William Ewart Gladstone

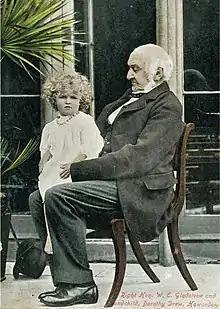
Gladstone at Hawarden with his grandchild Dorothy Drew (1890–1982), daughter of Mary Gladstone

Gladstone died on 19 May 1898 at Hawarden Castle, aged 88. He had been cared for by his daughter Helen who had resigned from her job to care for her father and mother. The cause of death is officially recorded as "Syncope, Senility". "Syncope" meant failure of the heart and "senility" in the 19th century was an infirmity of advanced old age, rather than a loss of mental faculties. The House of Commons adjourned on the afternoon of Gladstone's death, with A. J. Balfour giving notice for an Address to the Queen praying for a public funeral and a public memorial in Westminster Abbey. The day after, both Houses of Parliament approved the Address and Herbert Gladstone accepted a public funeral on behalf of the Gladstone family. His coffin was transported on the London Underground before his state funeral at Westminster Abbey, at which the Prince of Wales (the future King Edward VII) and the Duke of York (the future King George V) acted as pallbearers. His wife, Catherine Gladstone ("née" Glynne), died two years later on 14 June 1900 and was buried next to him.